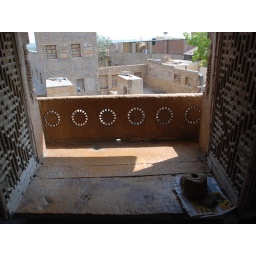
Nice window seat. Not sure whether this will work in Hackney but we may try at home